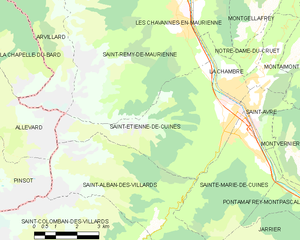
Carte des communes françaises